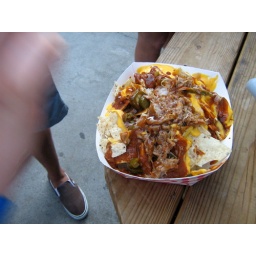
nachos, cheese, chili, jalepenos, pulled pork, BBQ sauce, onions, probably a kitchen sink somewhere in there